Separation referendums in Illinois

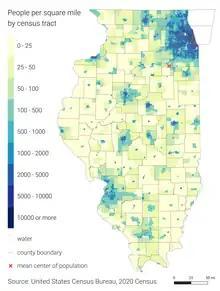
Around 40% of the population of Illinois live in the northeast Cook County alone, and 75% live within the wider Chicago metropolitan area. (Figures from 2020)

The population of the state of Illinois is heavily concentrated in Cook County, including the city of Chicago. With 40% of the population, the county has a large impact of state politics. The wider Chicago metropolitan area holds 75% of the state's population, and supports an equivalent proportion of the state's economy. In total Illinois has 102 counties, including Cook County.